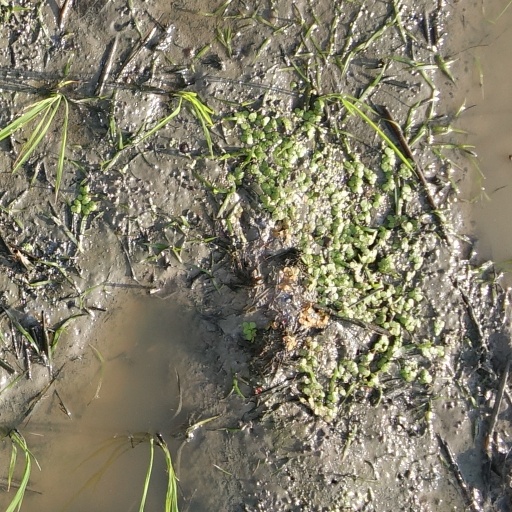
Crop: rice